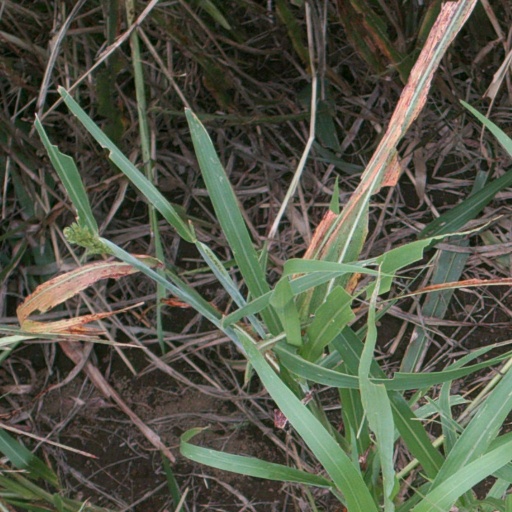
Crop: sorghum